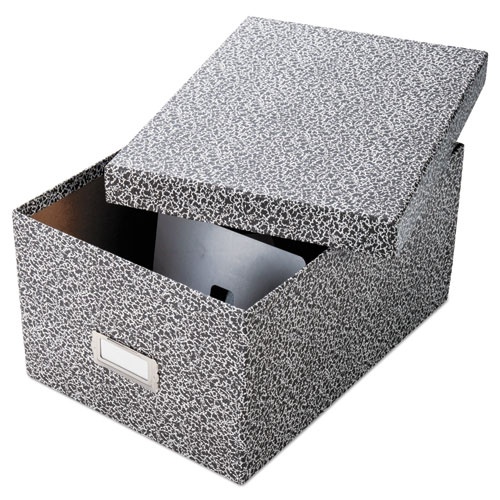
Reinforced Board Card File, Lift-Off Cover, Holds 1,200 5 x 8 Cards, 8.13 x 11 x 5.75, Black/White-(OXF40590)
A practical solution for information management Label holder for clear identification Follower block insures cards stand upright
Brand: Offize Bux
Category: Office Supplies > Filing & Organization > Card Files